Shuja ul-Mulk

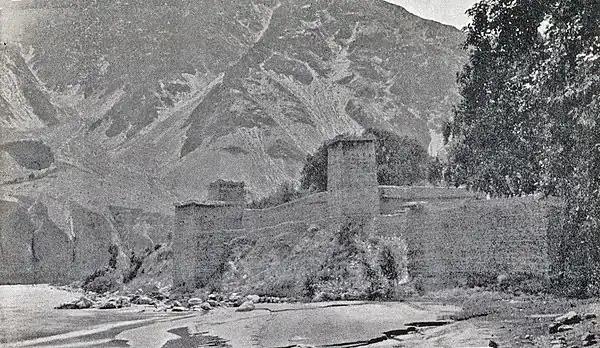
The Chitral Fort (1895)

The narrative of the events in Chitral traveled far and wide, and obligated an intervention to maintain British prestige and restore morale. The British met in Calcutta and resolved to break the siege by military force.